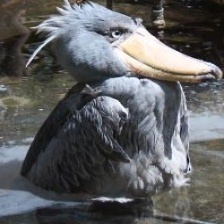
Species: SHOEBILL
Scientific name: BALAENICEPS REX